Answer in natural language. Consider the 3D positions of the objects in the scene and not just the 2D positions in the image. Is the centerpoint of  stone countertop at a higher height than black wooden shelving unit? Choose between the following options: no or yes
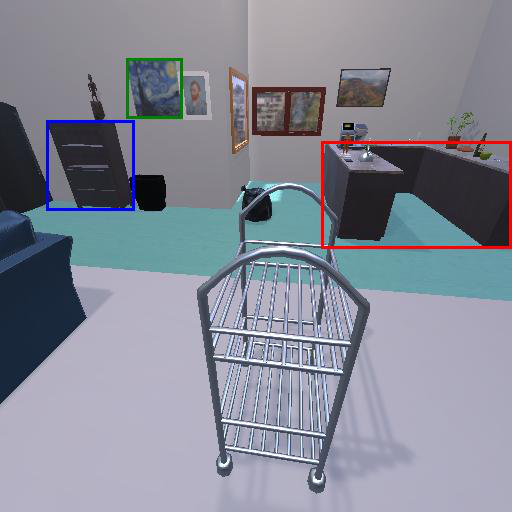
<answer>no</answer>